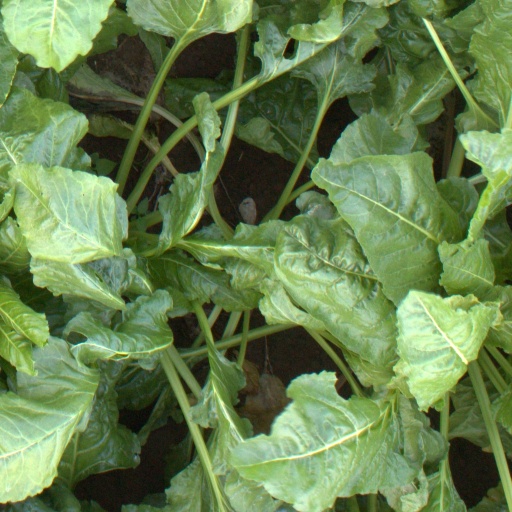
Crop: sugar beet